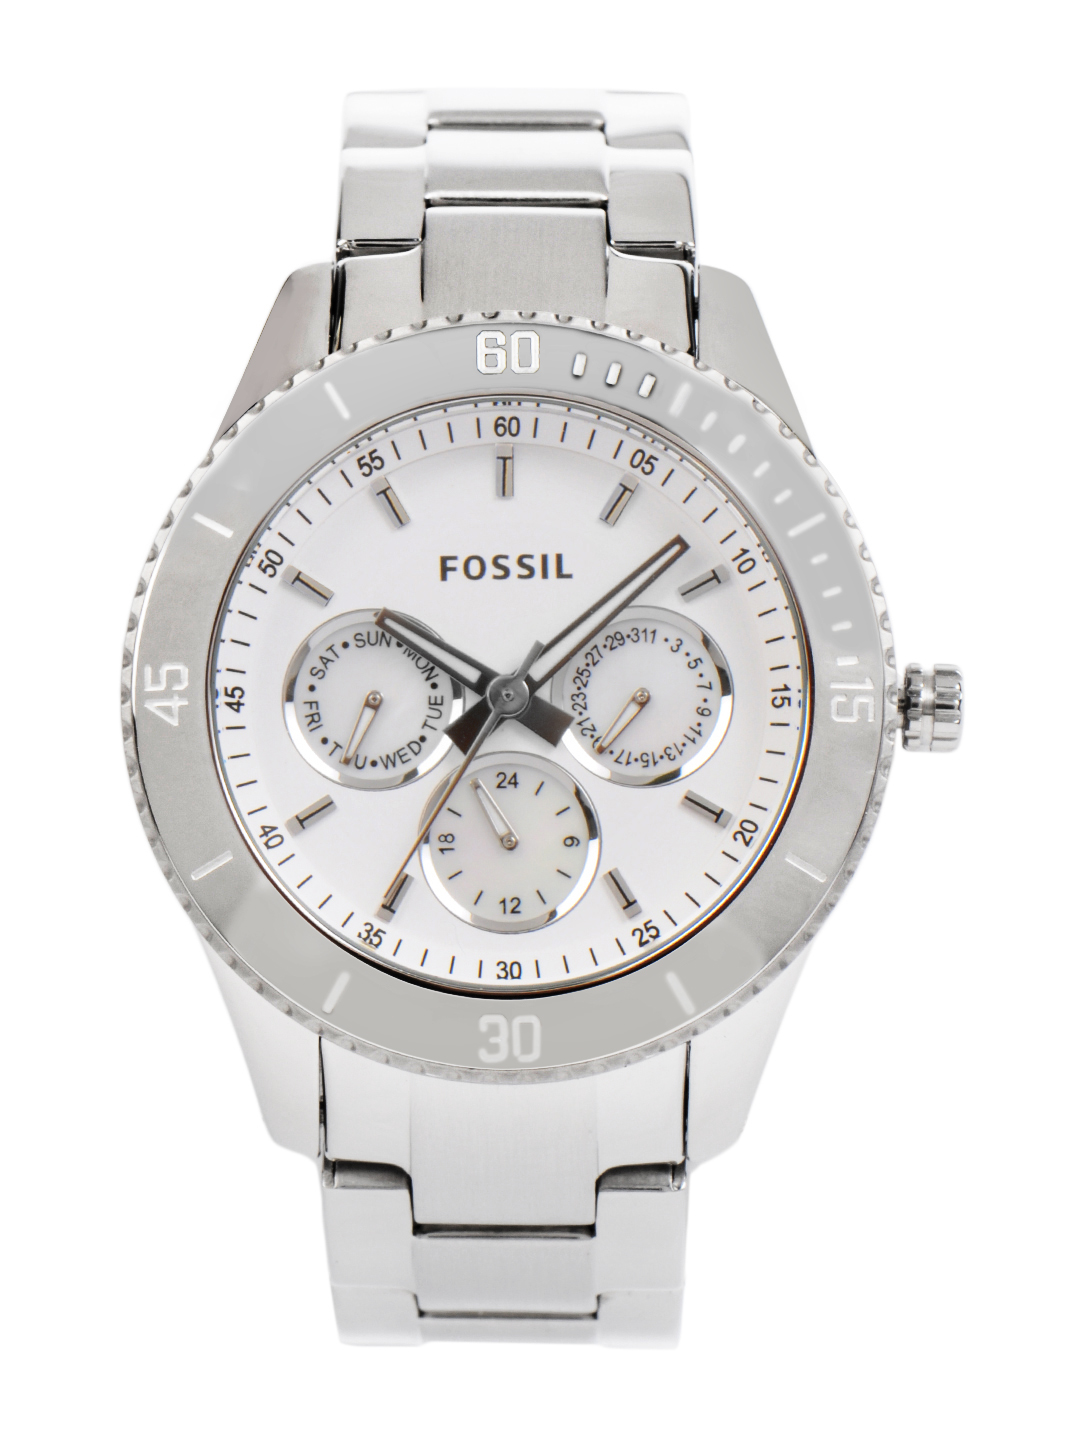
Fossil Women Green Dial Chronograph Watch ES3052
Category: Accessories / Watches / Watches
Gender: Women
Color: White
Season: Winter 2016
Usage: Casual